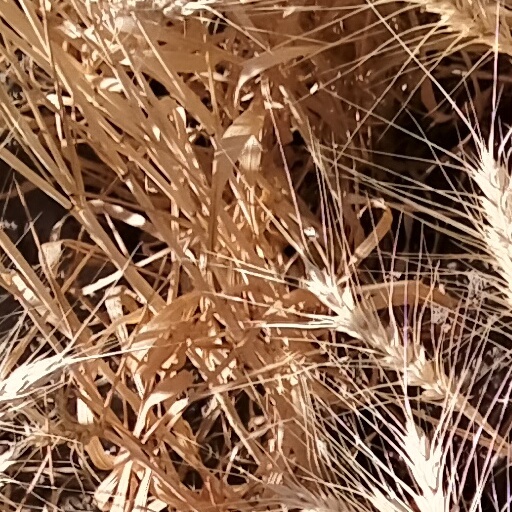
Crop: wheat